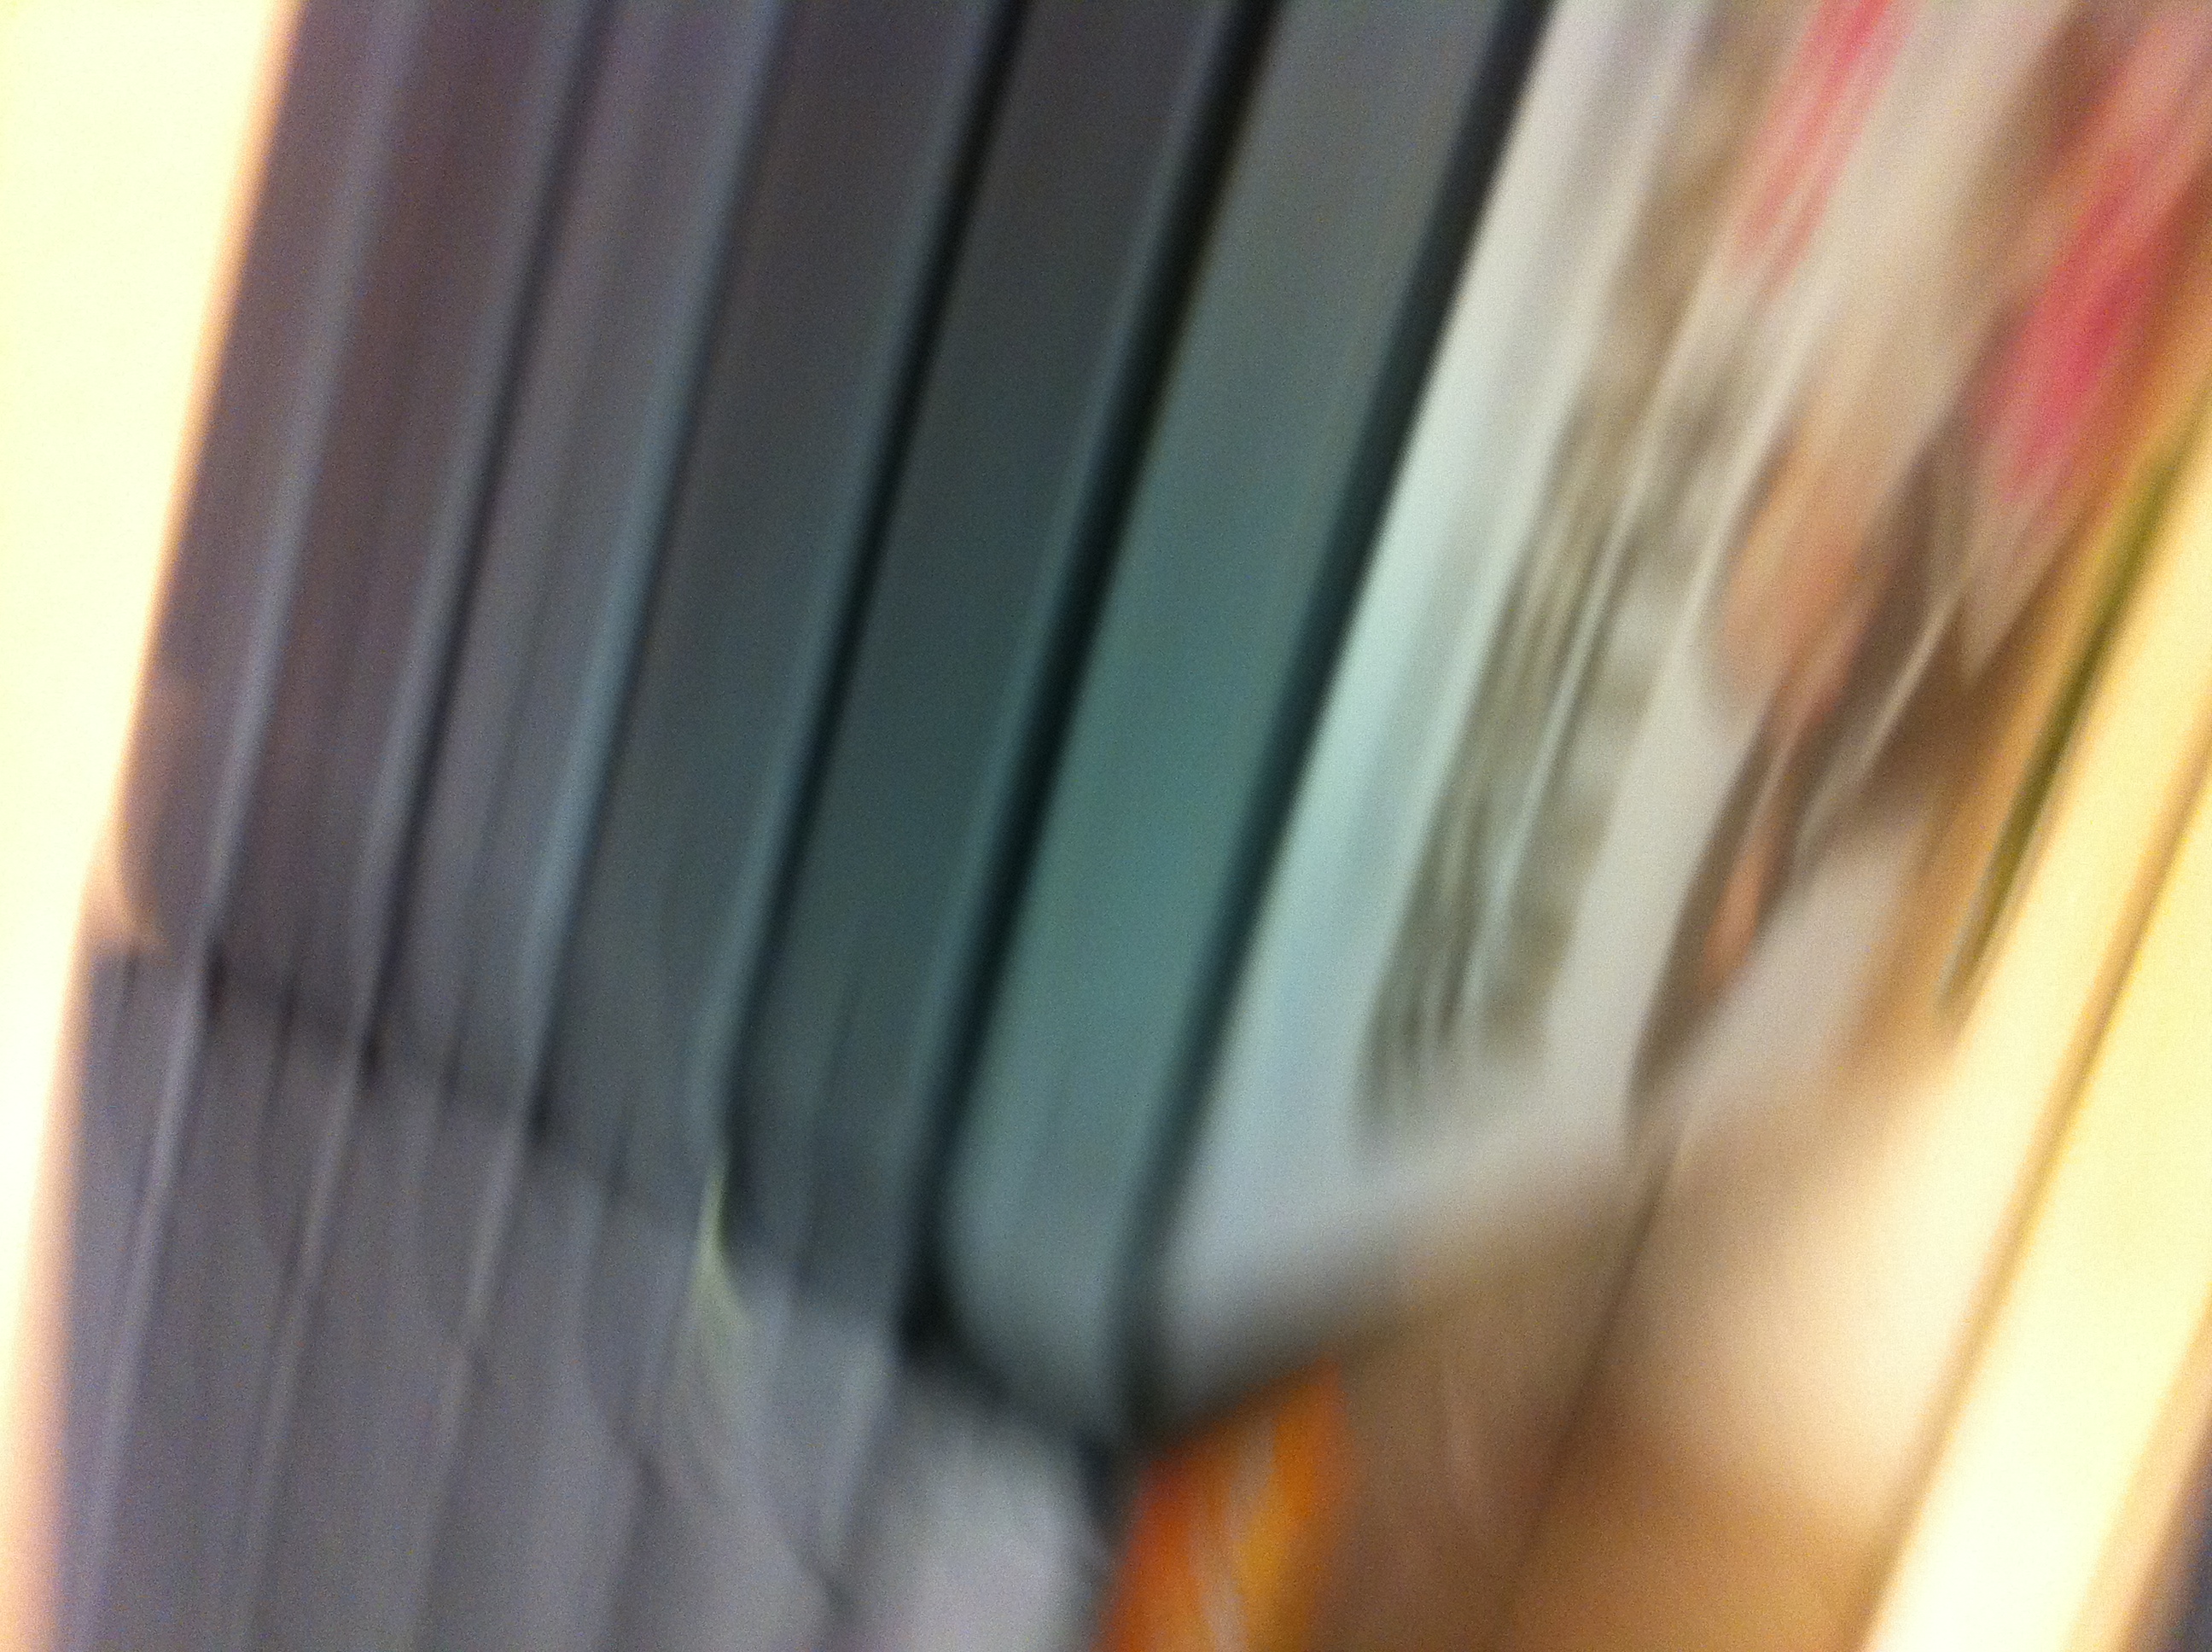Question: Movie is the best.
Answer: unanswerable